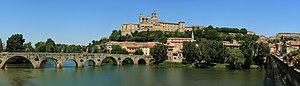
Vue de la cathédrale de béziers et du vieux pont sur l'Orb
La liste des ponts médiévaux en France comprend tous les ponts construits entre 500 et 1500 de l'ère commune dans la France actuelle, qui inclut donc les régions qui ne faisaient pas partie de la France au Moyen Âge, telles que la Bourgogne, l'Alsace, la Lorraine et la Savoie. Avec les ponts romains qui subsistent, il existe plus ou moins 700 structures connues en France.